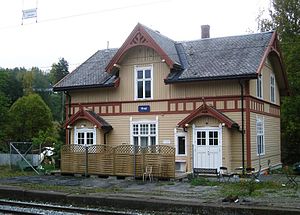
Hval Station
Hval Station er en tidligere jernbanestation på Roa-Hønefossbanen, oprindeligt en del af Bergensbanen, der ligger ved bygden Hval i Ringerike kommune i Norge.